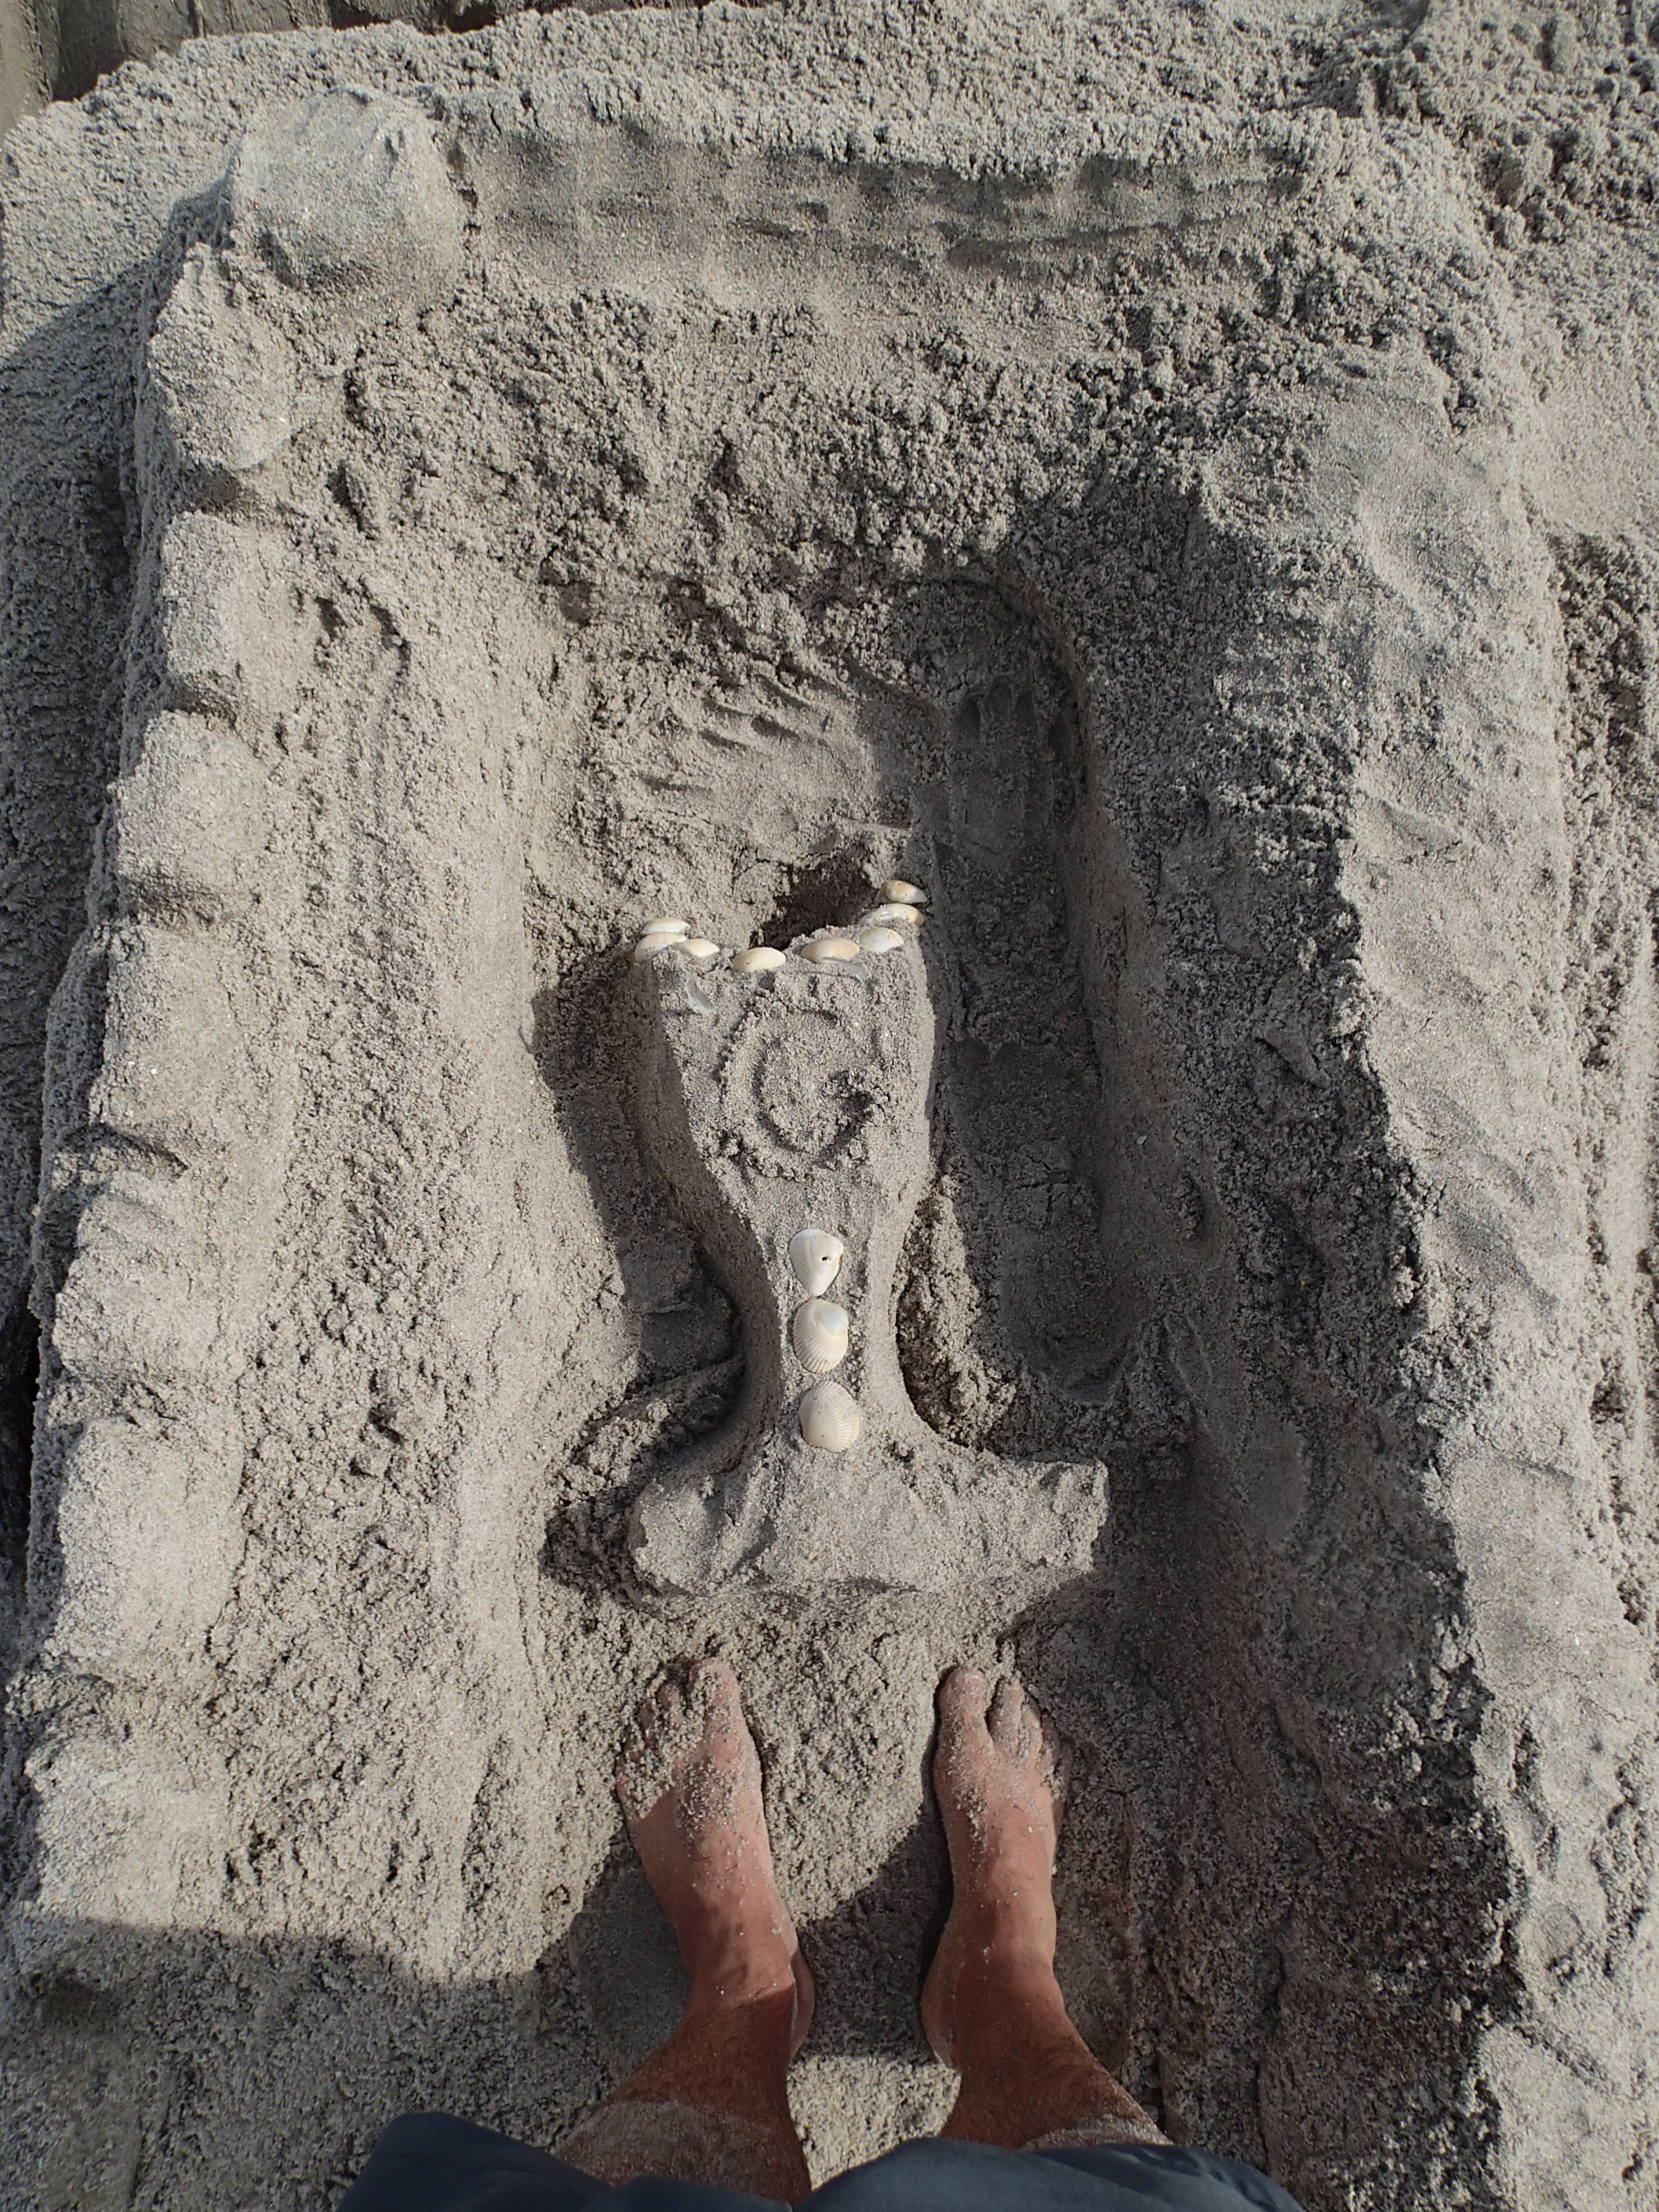
sand, rock, wall, monument, statue, sculpture, art, geology, temple, carving, mythology, stone carving, ancient history, human positions